Automated Transfer Vehicle

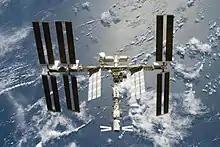
"Jules Verne" seen at the bottom of the ISS making the relative size clearly visible

ATVs were intended to be routinely launched every 17 months to conduct resupply missions to the International Space Station. The vehicle was launched into an orbital plane compatible with the ISS via the Ariane 5 expendable launch system; shortly after detaching from the launcher, the ATV would deploy its solar panels. Over an average mission time of 100 hours, it would perform phasing manoeuvers from its initial orbital high point under direct control from the ground-based European Space Operations Centre at Darmstadt, Germany, using NASA's Tracking and Data Relay Satellite System. A second series of manoeuvres would bring the ATV to the precise altitude of the ISS before commencing integrated operations for the final approach with the Space Station, during which mission authority transferred to NASA's Christopher C. Kraft Jr. Mission Control Center in Houston, Texas.